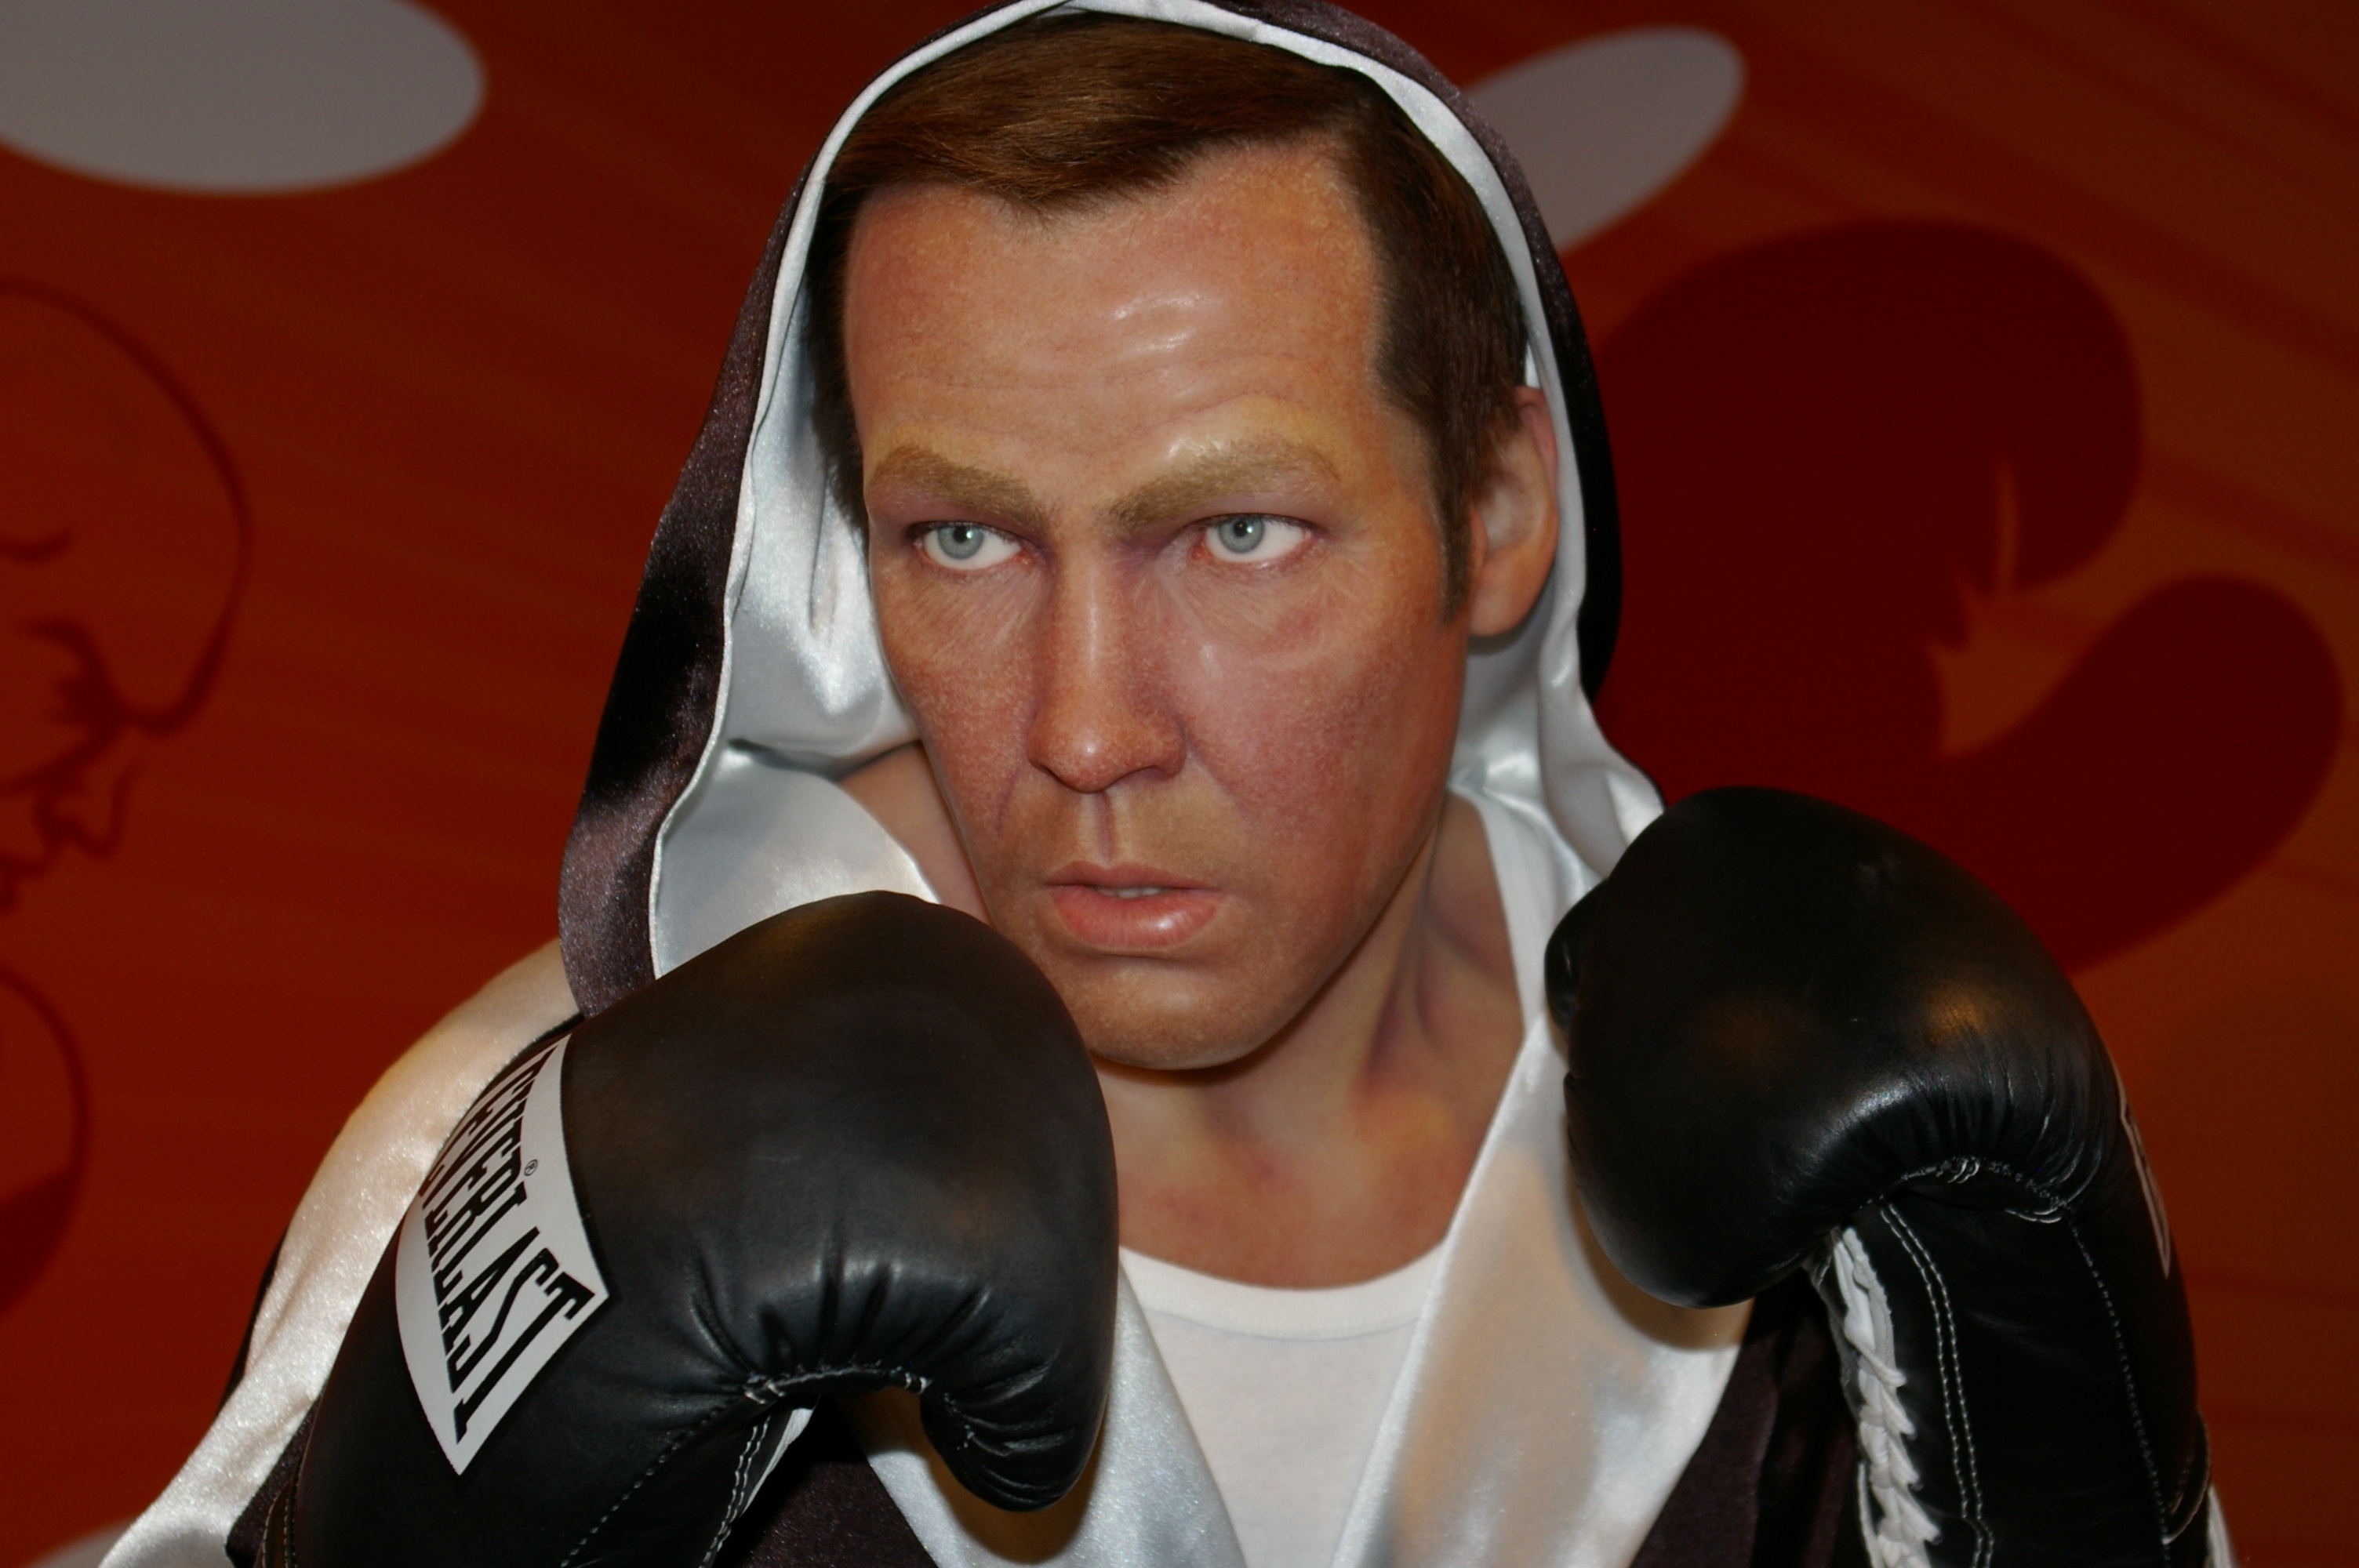
museum, arm, muscle, boxer, boxing, sports, berlin, madame tussauds, individual sports, wrestler, wax figure, henry maske